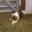
Label: cat